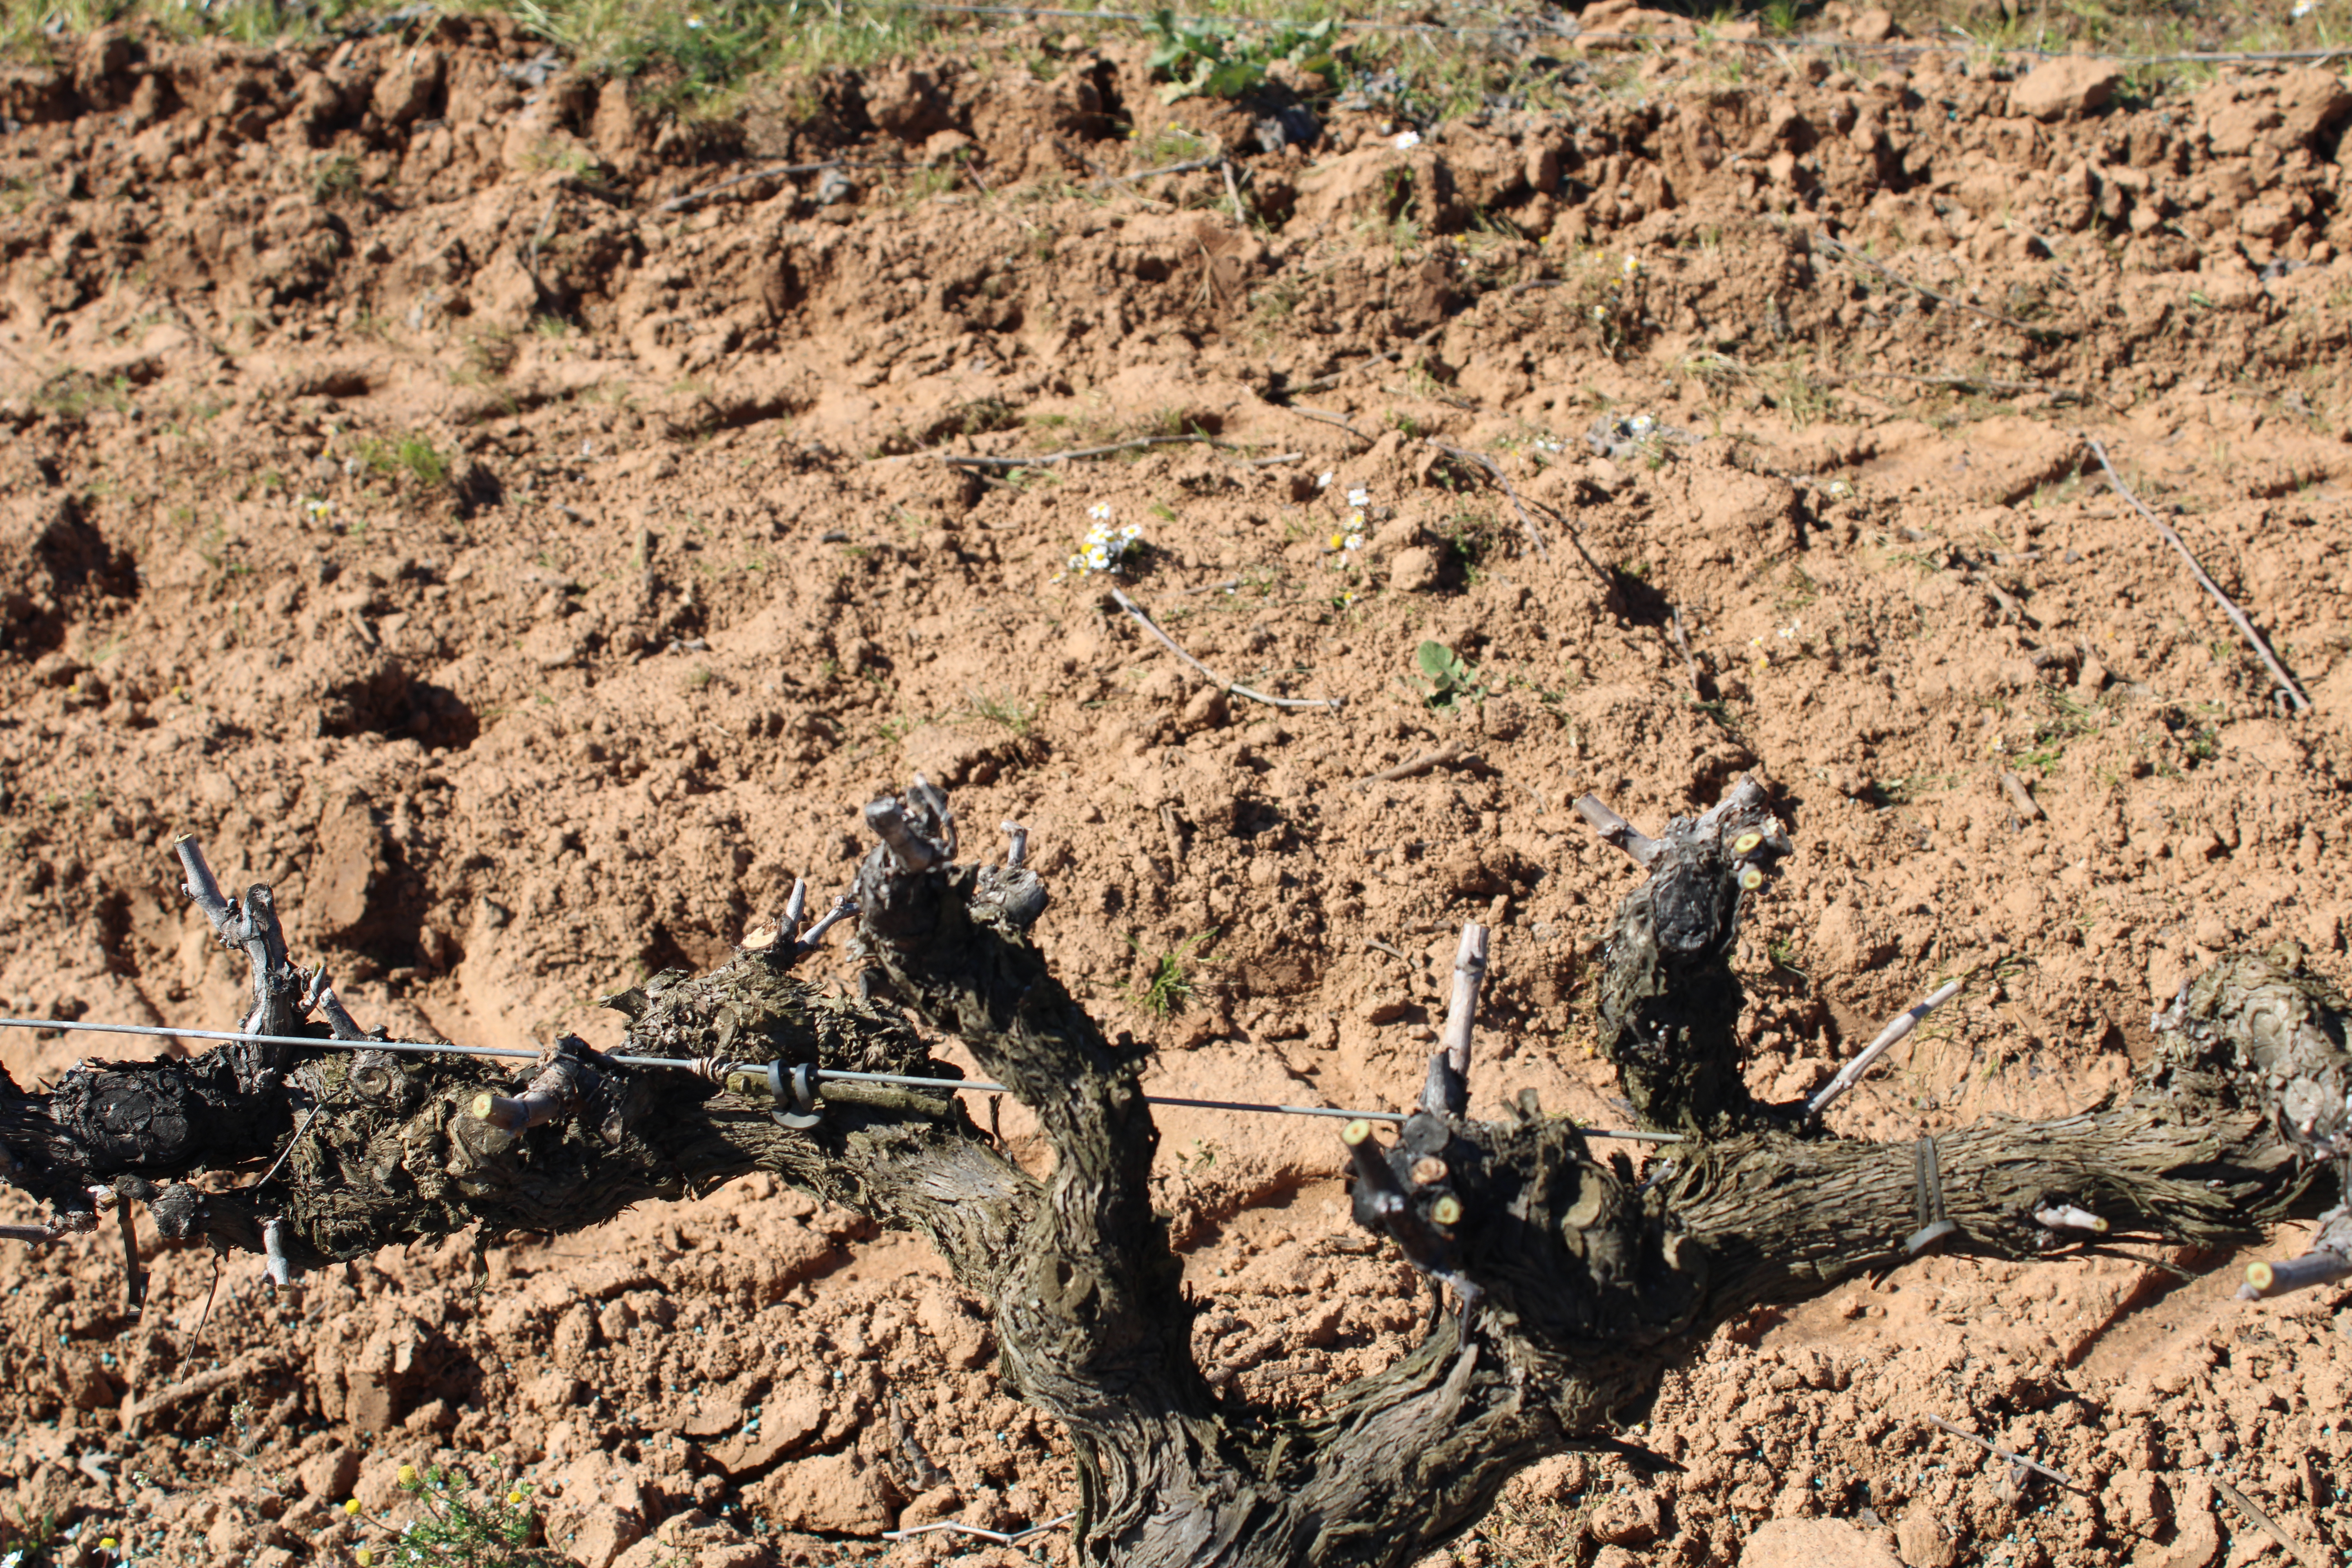
Unpruned shoots: 1
Pruned shoots: 15
Trunks: 1